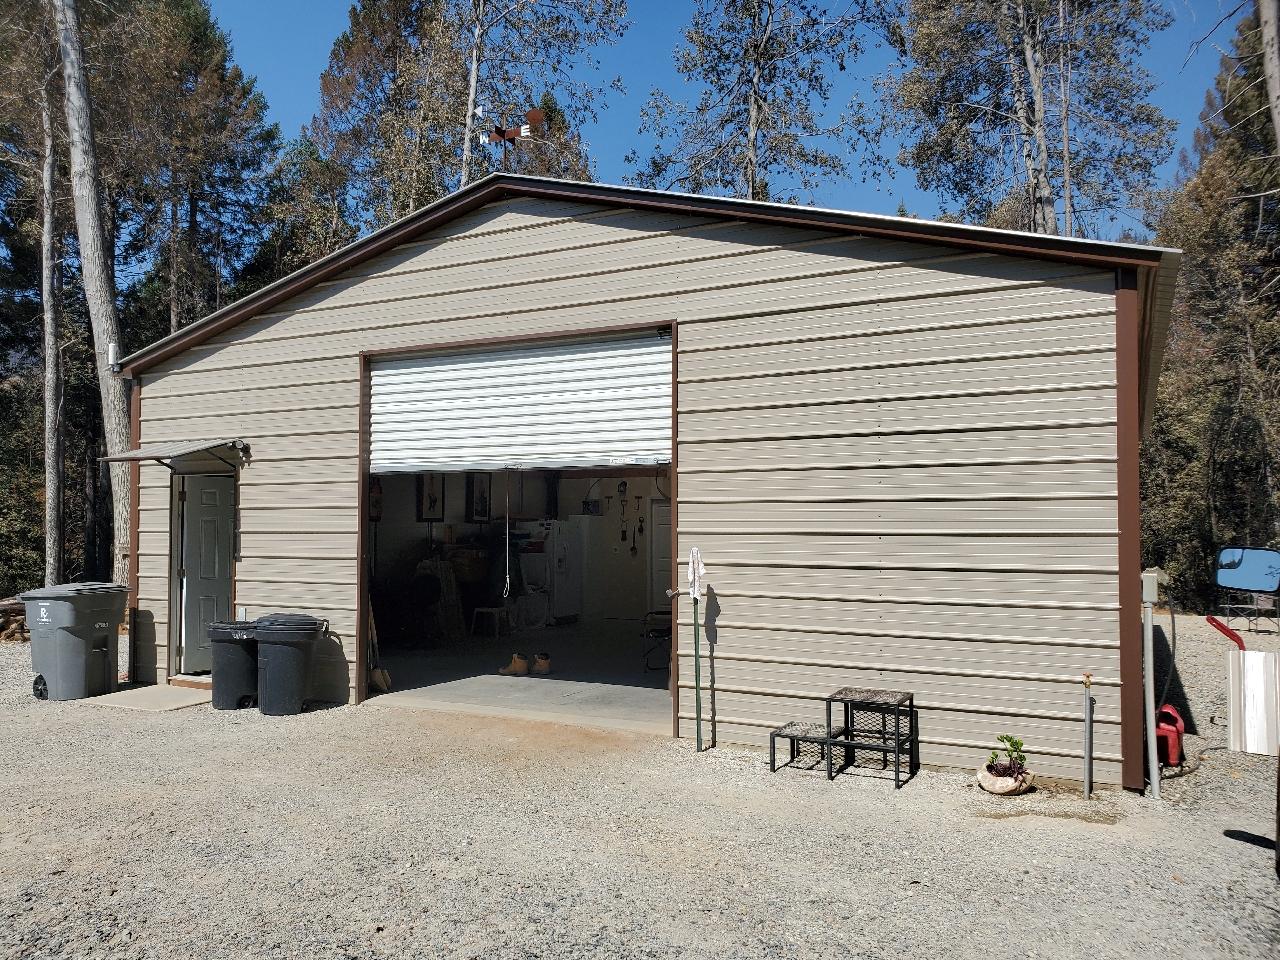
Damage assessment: no_damage